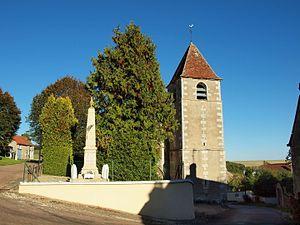
Église Saint-Menge de Merry-Sec (Yonne, France)
Cet article recense une partie des monuments historiques de l'Yonne, en France.